Clandestine HUMINT and covert action

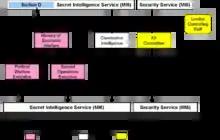
World War II wartime & permanent UK

SOE conducted competent training in parachuting, sabotage, irregular warfare, etc. It could check language and marksmanship skills, as well as examining clothing and personal effects for anything that could reveal British manufacture, SOE trained agents in the distinguishing uniforms, insignia, and decorations of the Germans, "But it could not teach them the organization, modus operandi, and psychology of the German intelligence and security services; and it did not call upon the MI-5 and MI-6 experts who did know the subject..." those services also were reluctant to provide SOE with access to their own sensitive sources. While isolating SOE from the clandestine services provided some mutual passive security, it also failed to provide proactive counterintelligence.